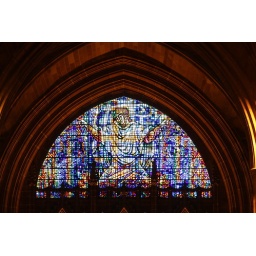
The window above the west door